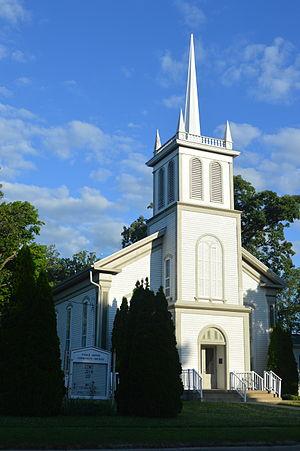
Table Grove est un village du comté de Fulton dans l'Illinois, aux États-Unis. Situé au sud du comté de Fulton, il est incorporé le 30 juin 1881.